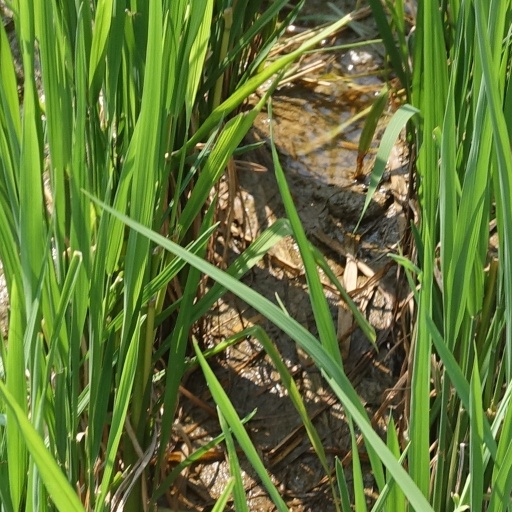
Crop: rice